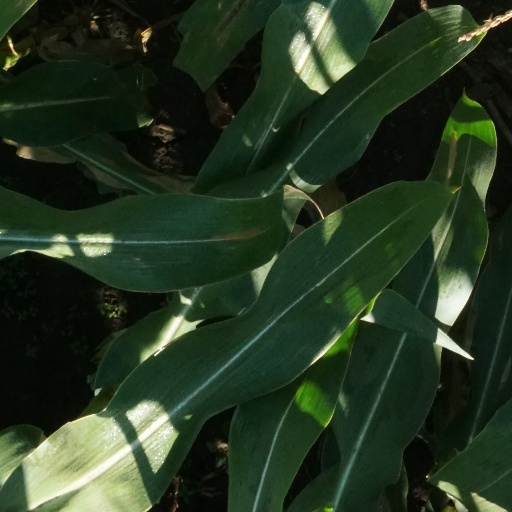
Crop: maize; corn